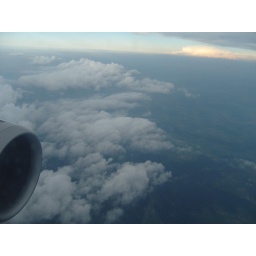
flying over the sky